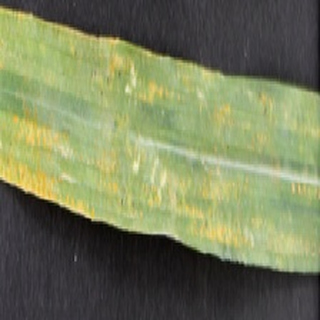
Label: wheat_yellow_rust